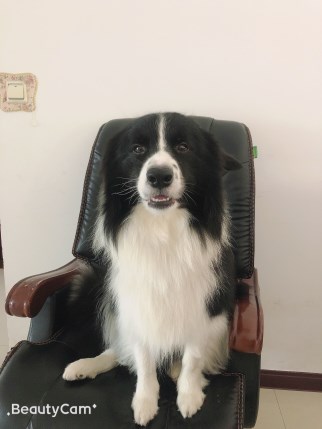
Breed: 2594-n000109-Border_collie